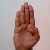
The image shows a hand gesture representing the letter 'B' in Indian Sign Language.